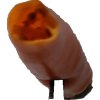
Label: pepper